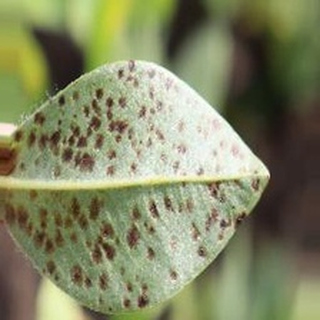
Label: groundnut_rust